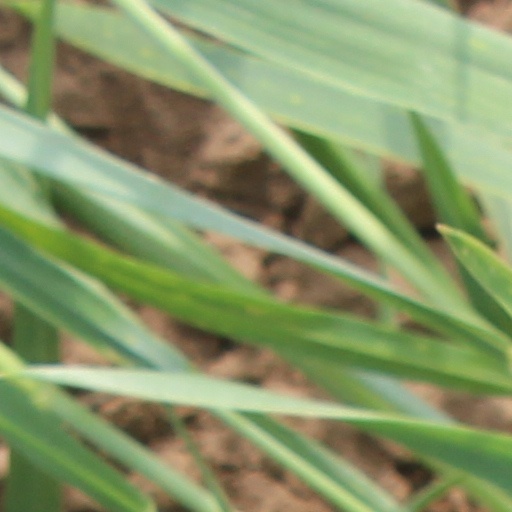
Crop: wheat